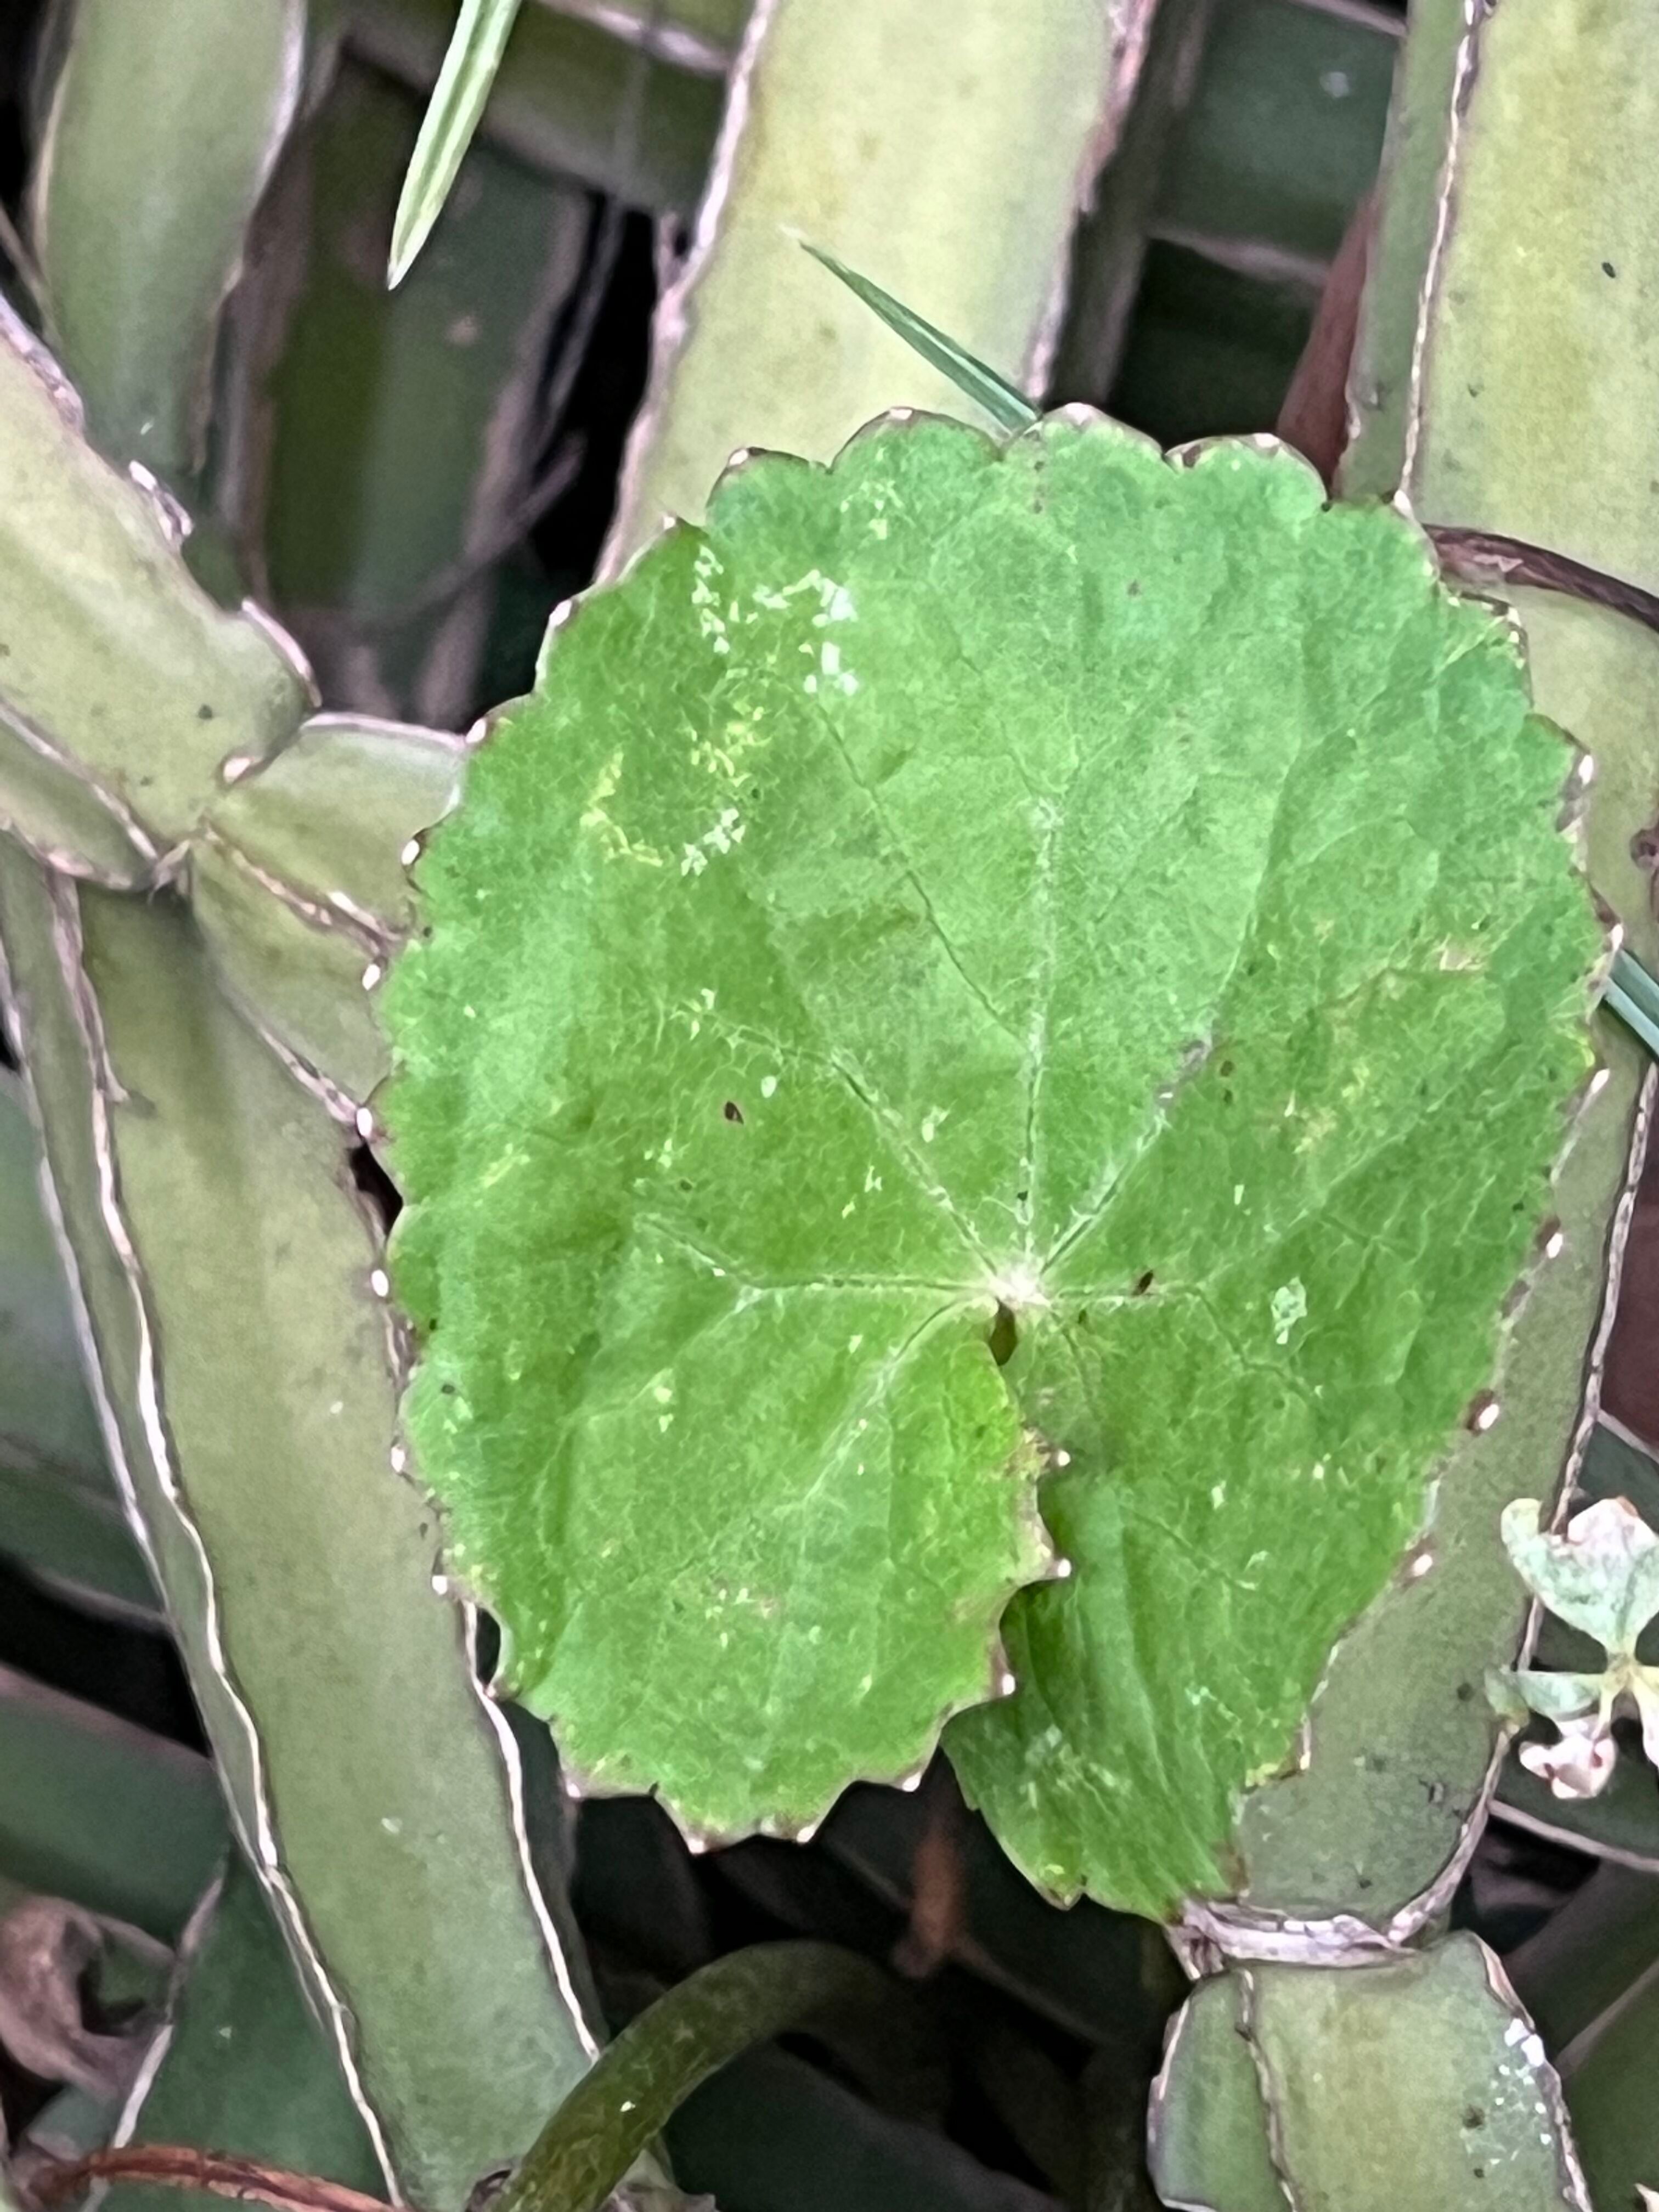
Plant species: centella-asiatica